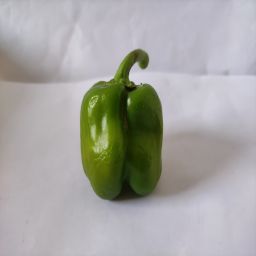
Crop: Bell Pepper
Quality: Ripe